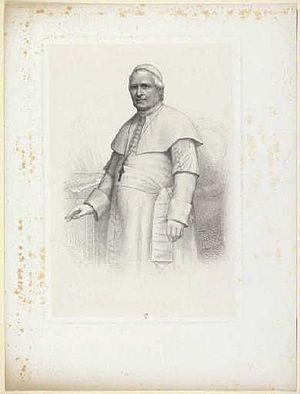
Le Pape Pie IX en 1863
L'affaire Mortara est nommée d'après Edgardo Mortara, un garçonnet juif de 6 ans, vivant alors à Bologne, ville des États pontificaux en Italie et qui, après avoir été ondoyé secrètement par sa nourrice catholique, fut enlevé par les autorités papales en 1858 pour être élevé au sein de la religion catholique.